Dunedin

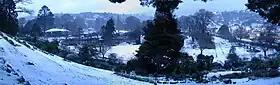
Dunedin Botanic Gardens in winter

By 1874, Dunedin and its suburbs had become New Zealand's largest city with a population of 29,832 displacing Auckland's 27,840 residents to second place.